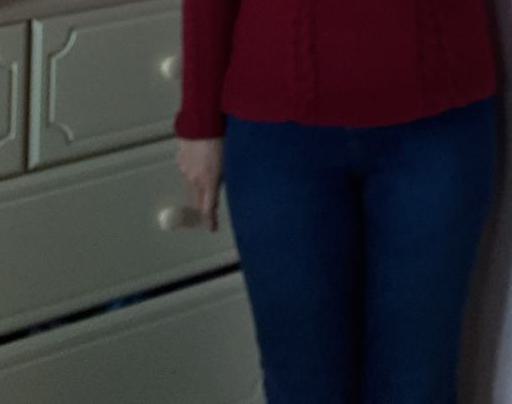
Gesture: no_gesture